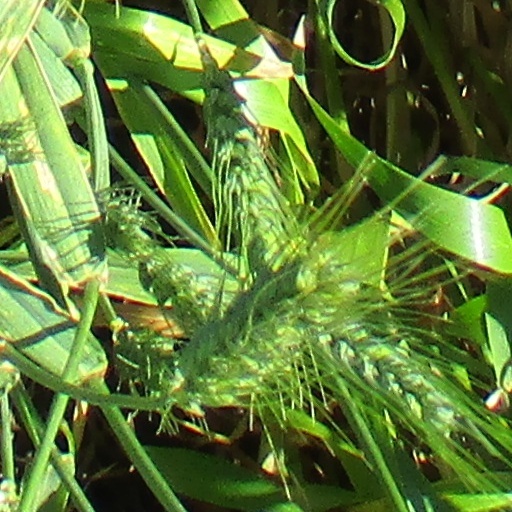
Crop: wheat